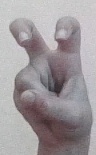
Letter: toot